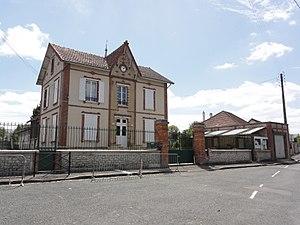
Rouilly (Seine-et-Marne) La mairie à La Bretonnière
Rouilly est une commune française située dans le département de Seine-et-Marne, en région Île-de-France. Petite commune voisine rurale et agricole, elle est située à trois kilomètres de Provins.